Greenland (film)

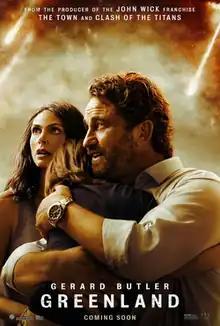
Theatrical release poster

Greenland is a 2020 American apocalyptic survival disaster thriller film directed by Ric Roman Waugh and written by Chris Sparling. The film stars Gerard Butler (who also produced), Morena Baccarin, Roger Dale Floyd, Scott Glenn, David Denman, and Hope Davis, and follows a family who must fight for survival as a planet-destroying comet races to Earth.